2022–23 FA Cup

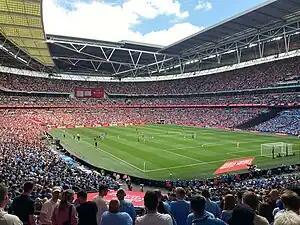
The Wembley Stadium during the 2023 FA Cup final between Manchester City and Manchester United

Following the conclusion of the competition, Wrexham player Paul Mullin was awarded the FA Cup Golden Ball Award, commemorating him as the top scorer of the season from the extra preliminary round through to the final with eight goals.